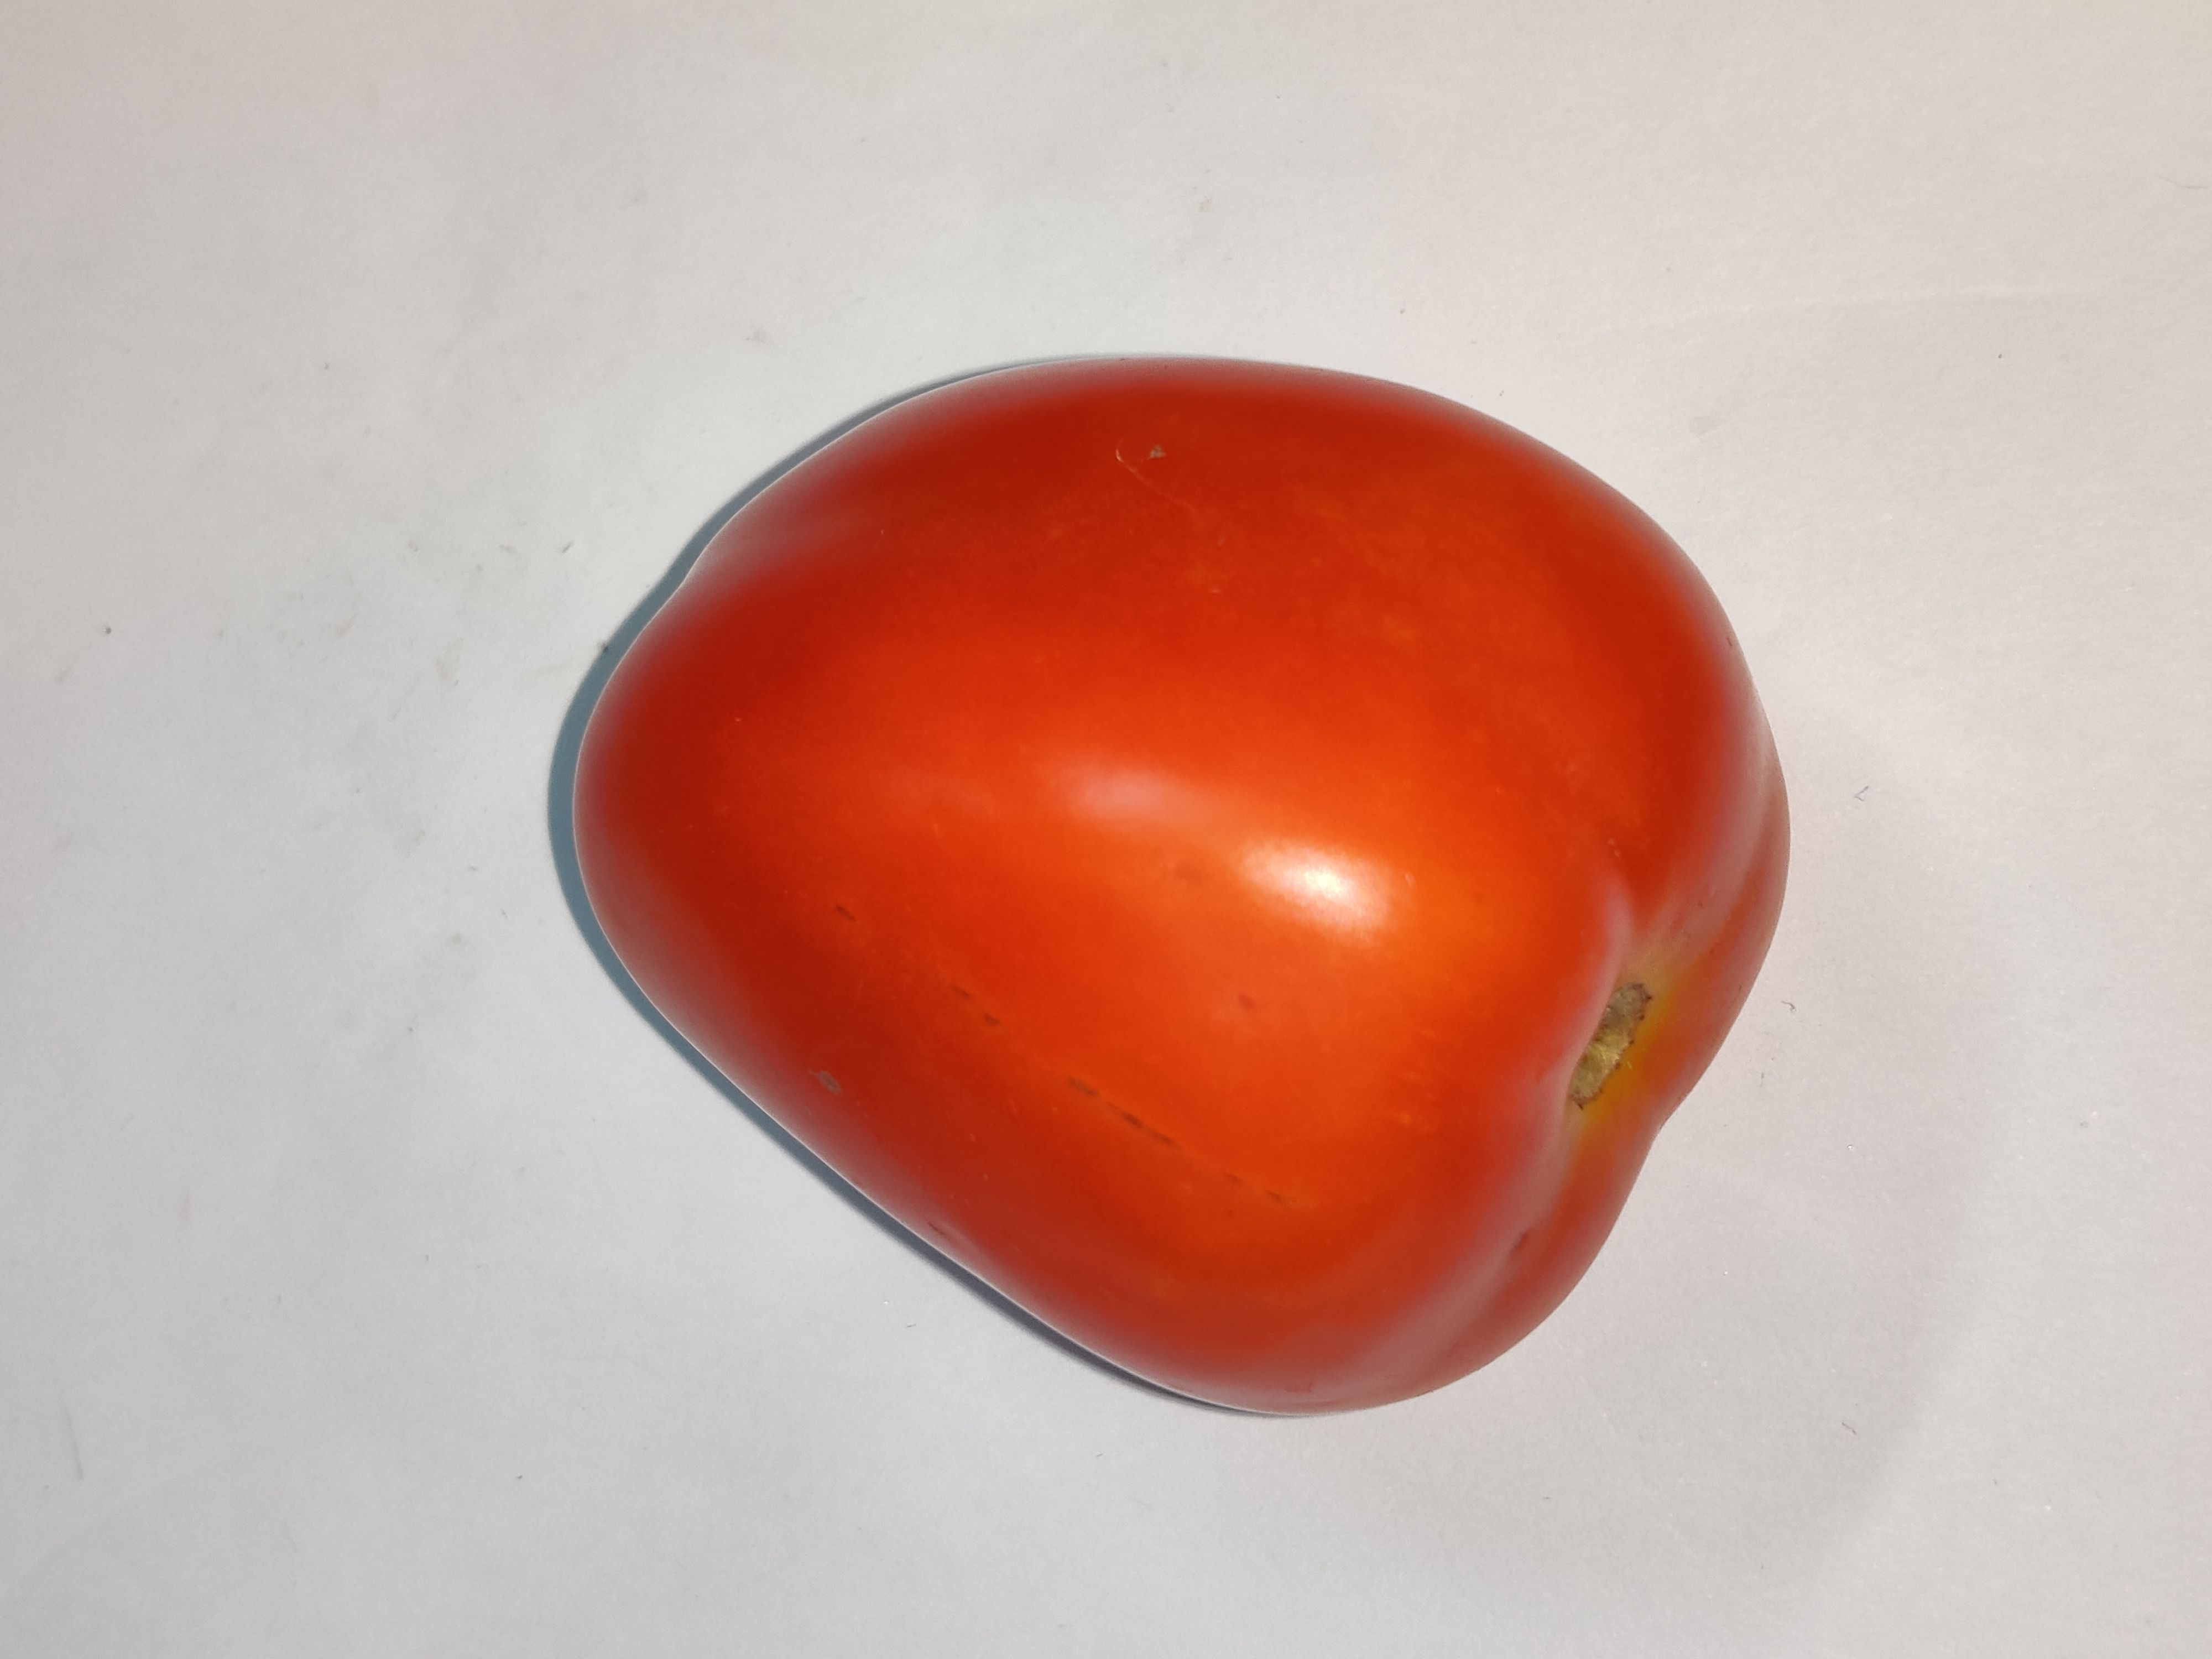
Fruit: tomatoes
Grade: 1st-grade